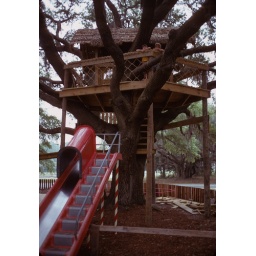
Children look out from this newly constructed tree house at the Harbor Town playground in Sea Pines Plantation